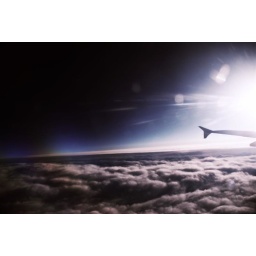
let's rewind a bit. rainbowing courtesy of circular polarizer in conjunction with the airplane (double) window